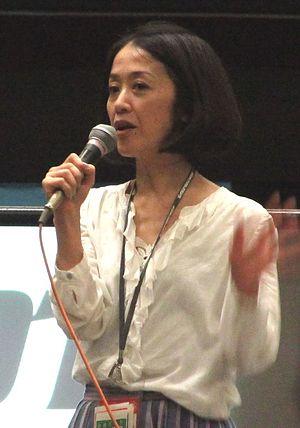
Sayoko Mita est une journaliste sportive et présentatrice de télévision japonaise.